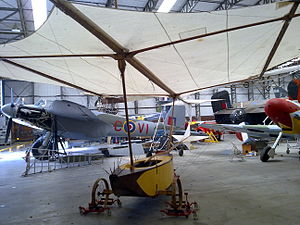
George Cayley / Galleri
George Cayley var en engelsk ingeniør og opfinder. Han blev betragtet som pionér inden for aerodynamikken. Han var den første, der i sin forskning benyttede en model af et fly, og han konstruerede i 1853 det første svævefly. Med Cayleys kusk om bord formåede det at flyve ca. 450 meter hen over en dalsænkning.